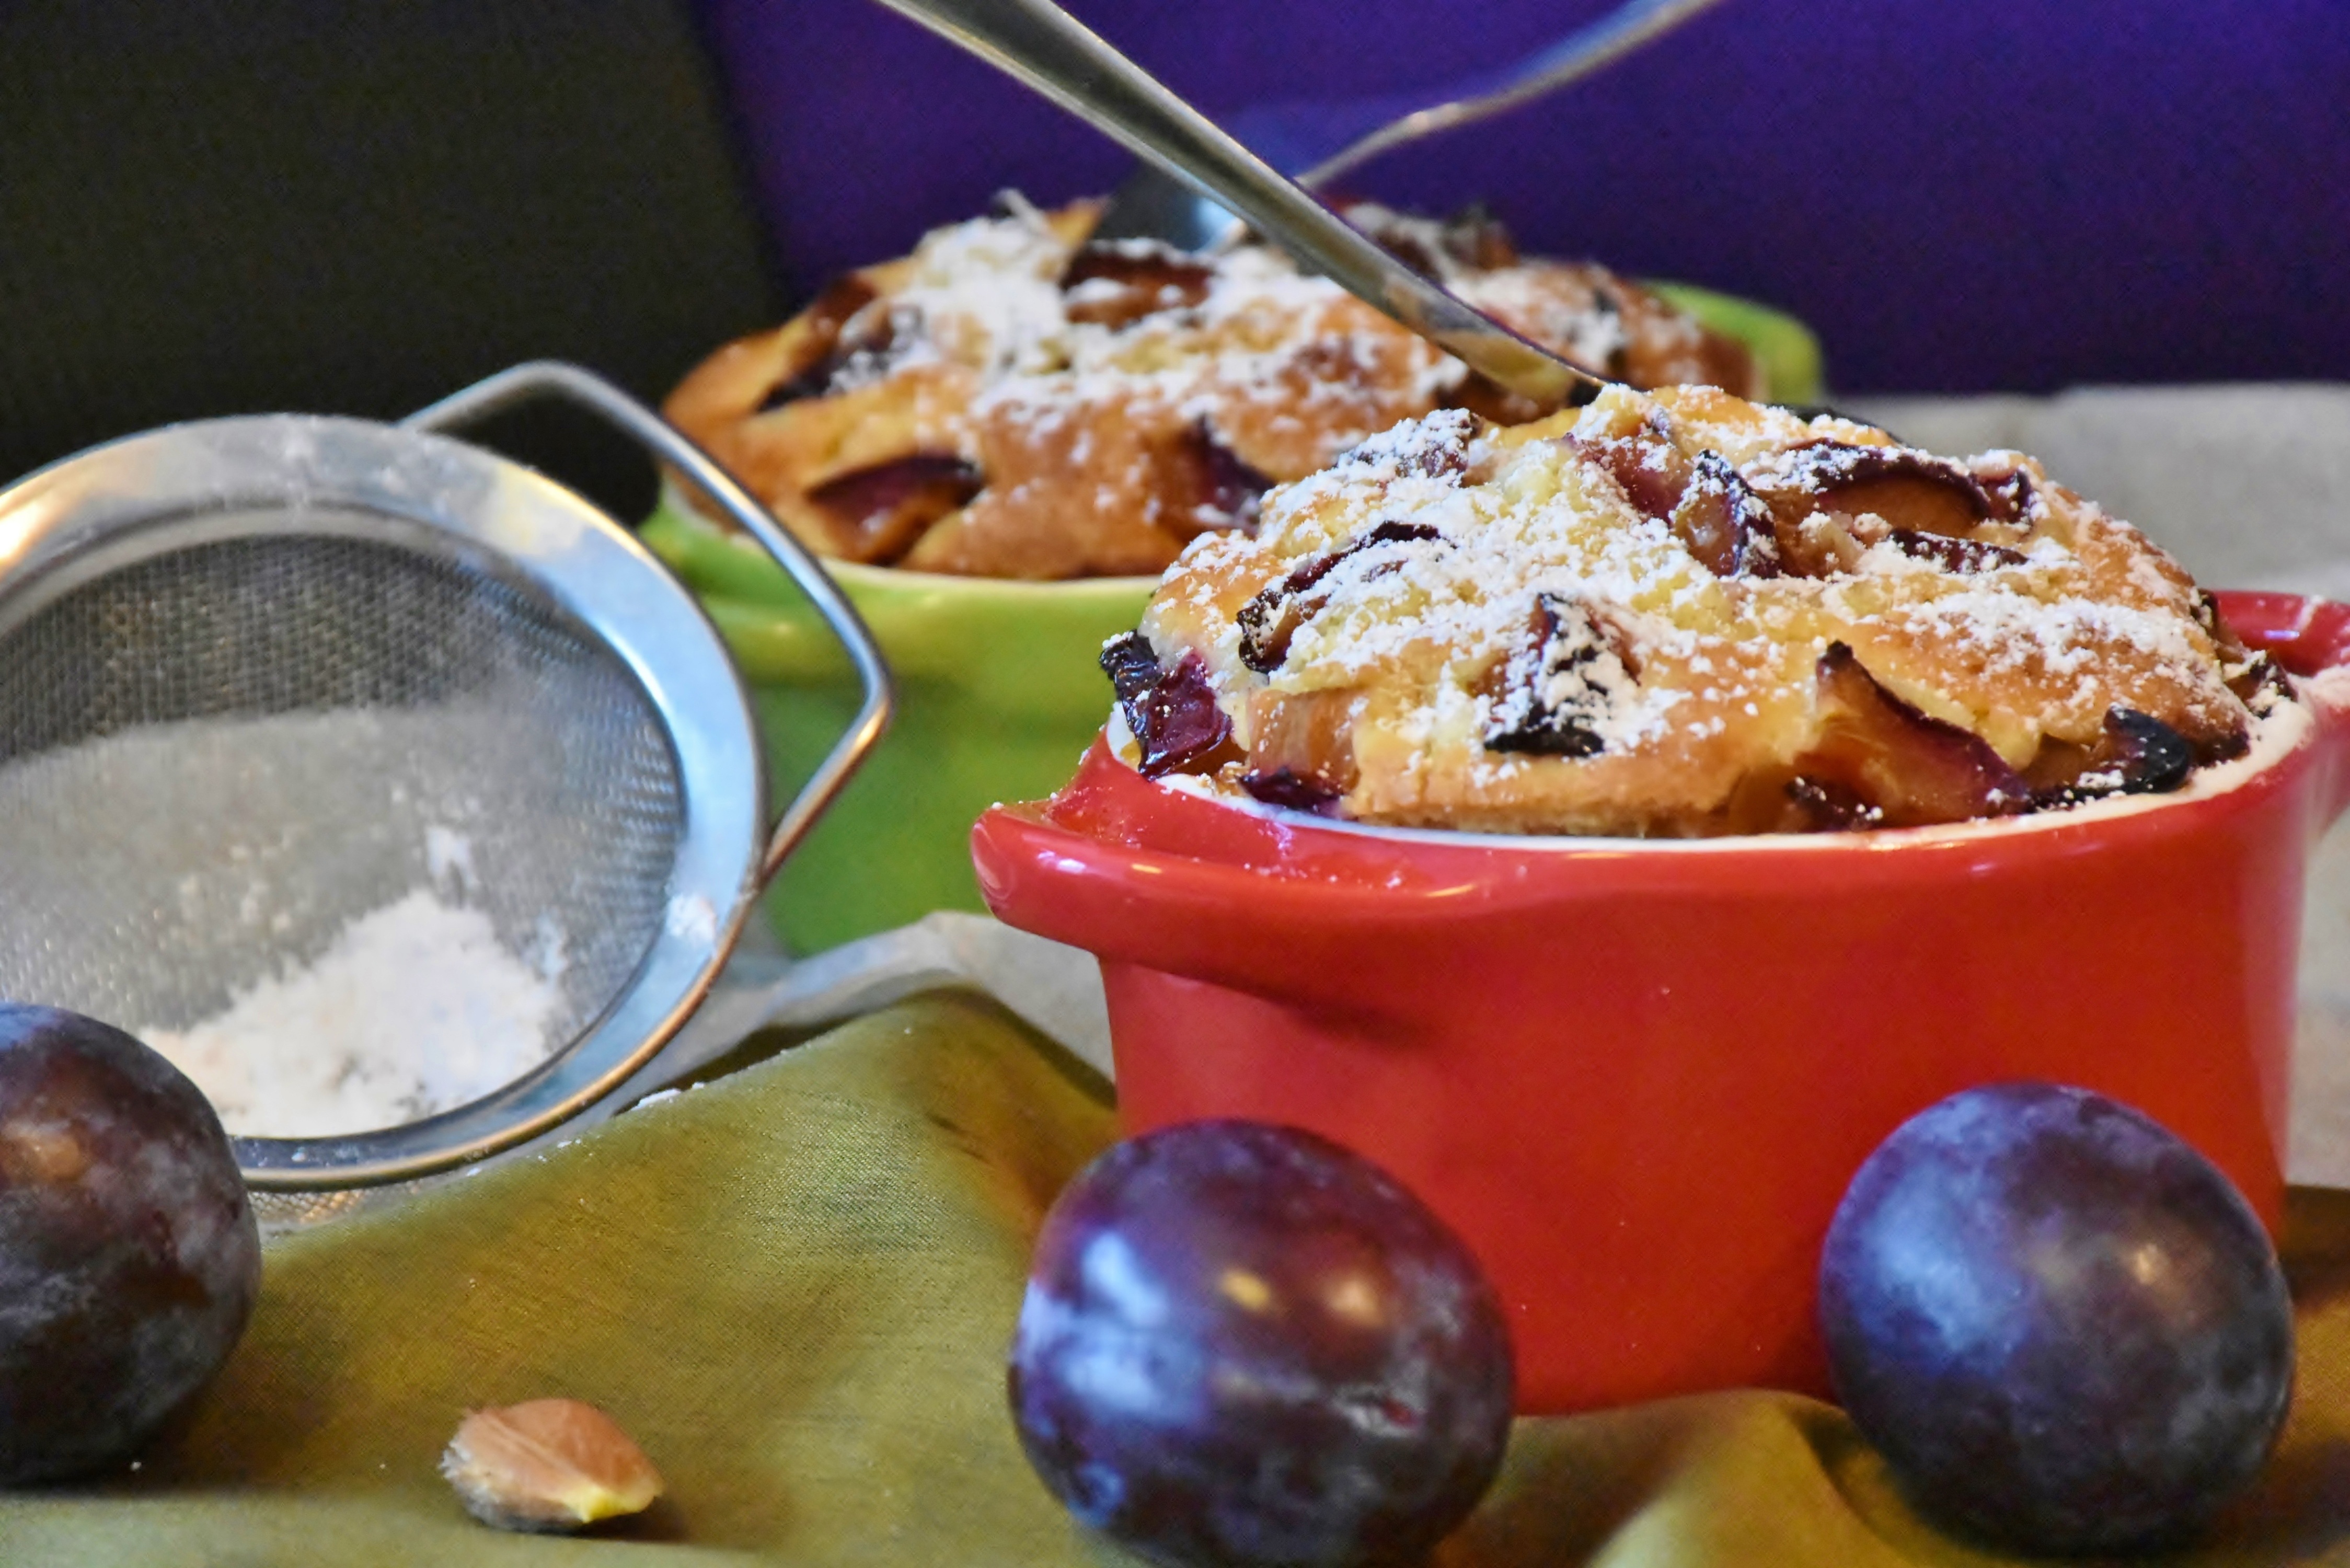
coffee, plant, fruit, berry, sweet, dish, meal, food, produce, small, breakfast, dessert, cake, pie, plum, bake, pastries, flour, confectionery, flowering plant, fine pastry, coffee time, sweet food, plum cake, coffee panel, land plant